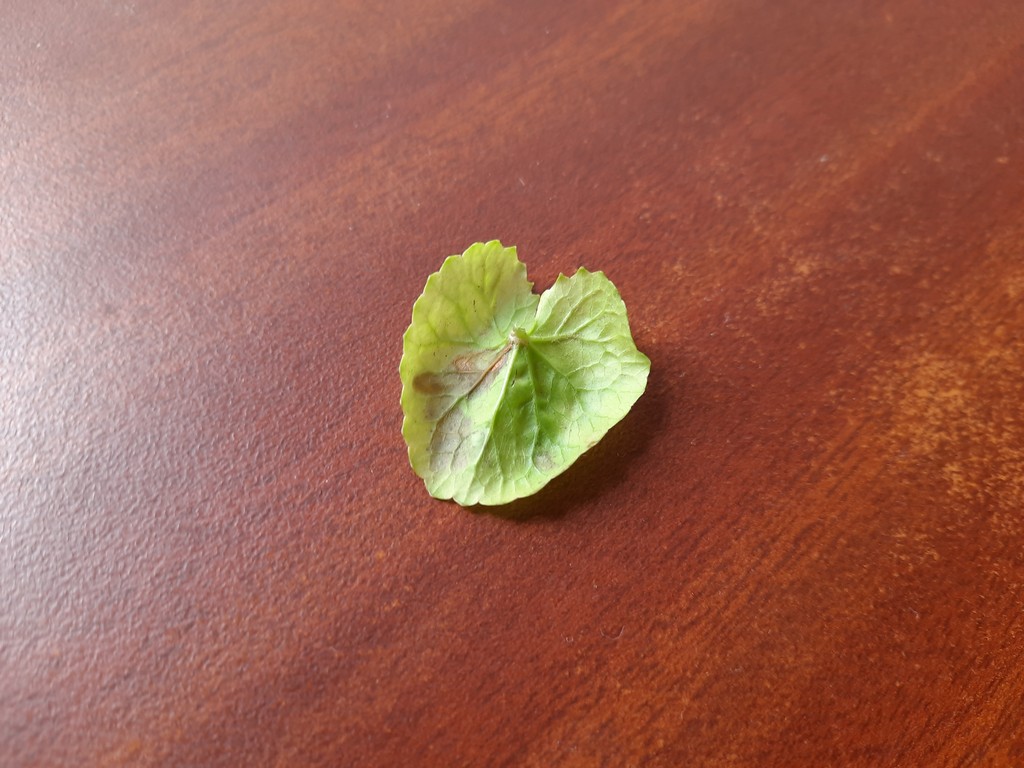
Label: Unhealthy